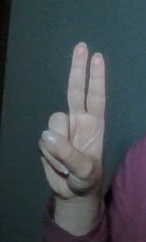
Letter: taa